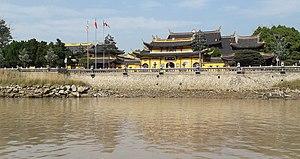
Temple Jiangxin à Wenzhou, en Chine.
Le temple Jiangxin, est un temple bouddhiste situé sur l'îlot Jiangxin, sur le cours du fleuve Ou, dans la ville-préfecture de Wenzhou, en. du Zhejiang, en République populaire de Chine.